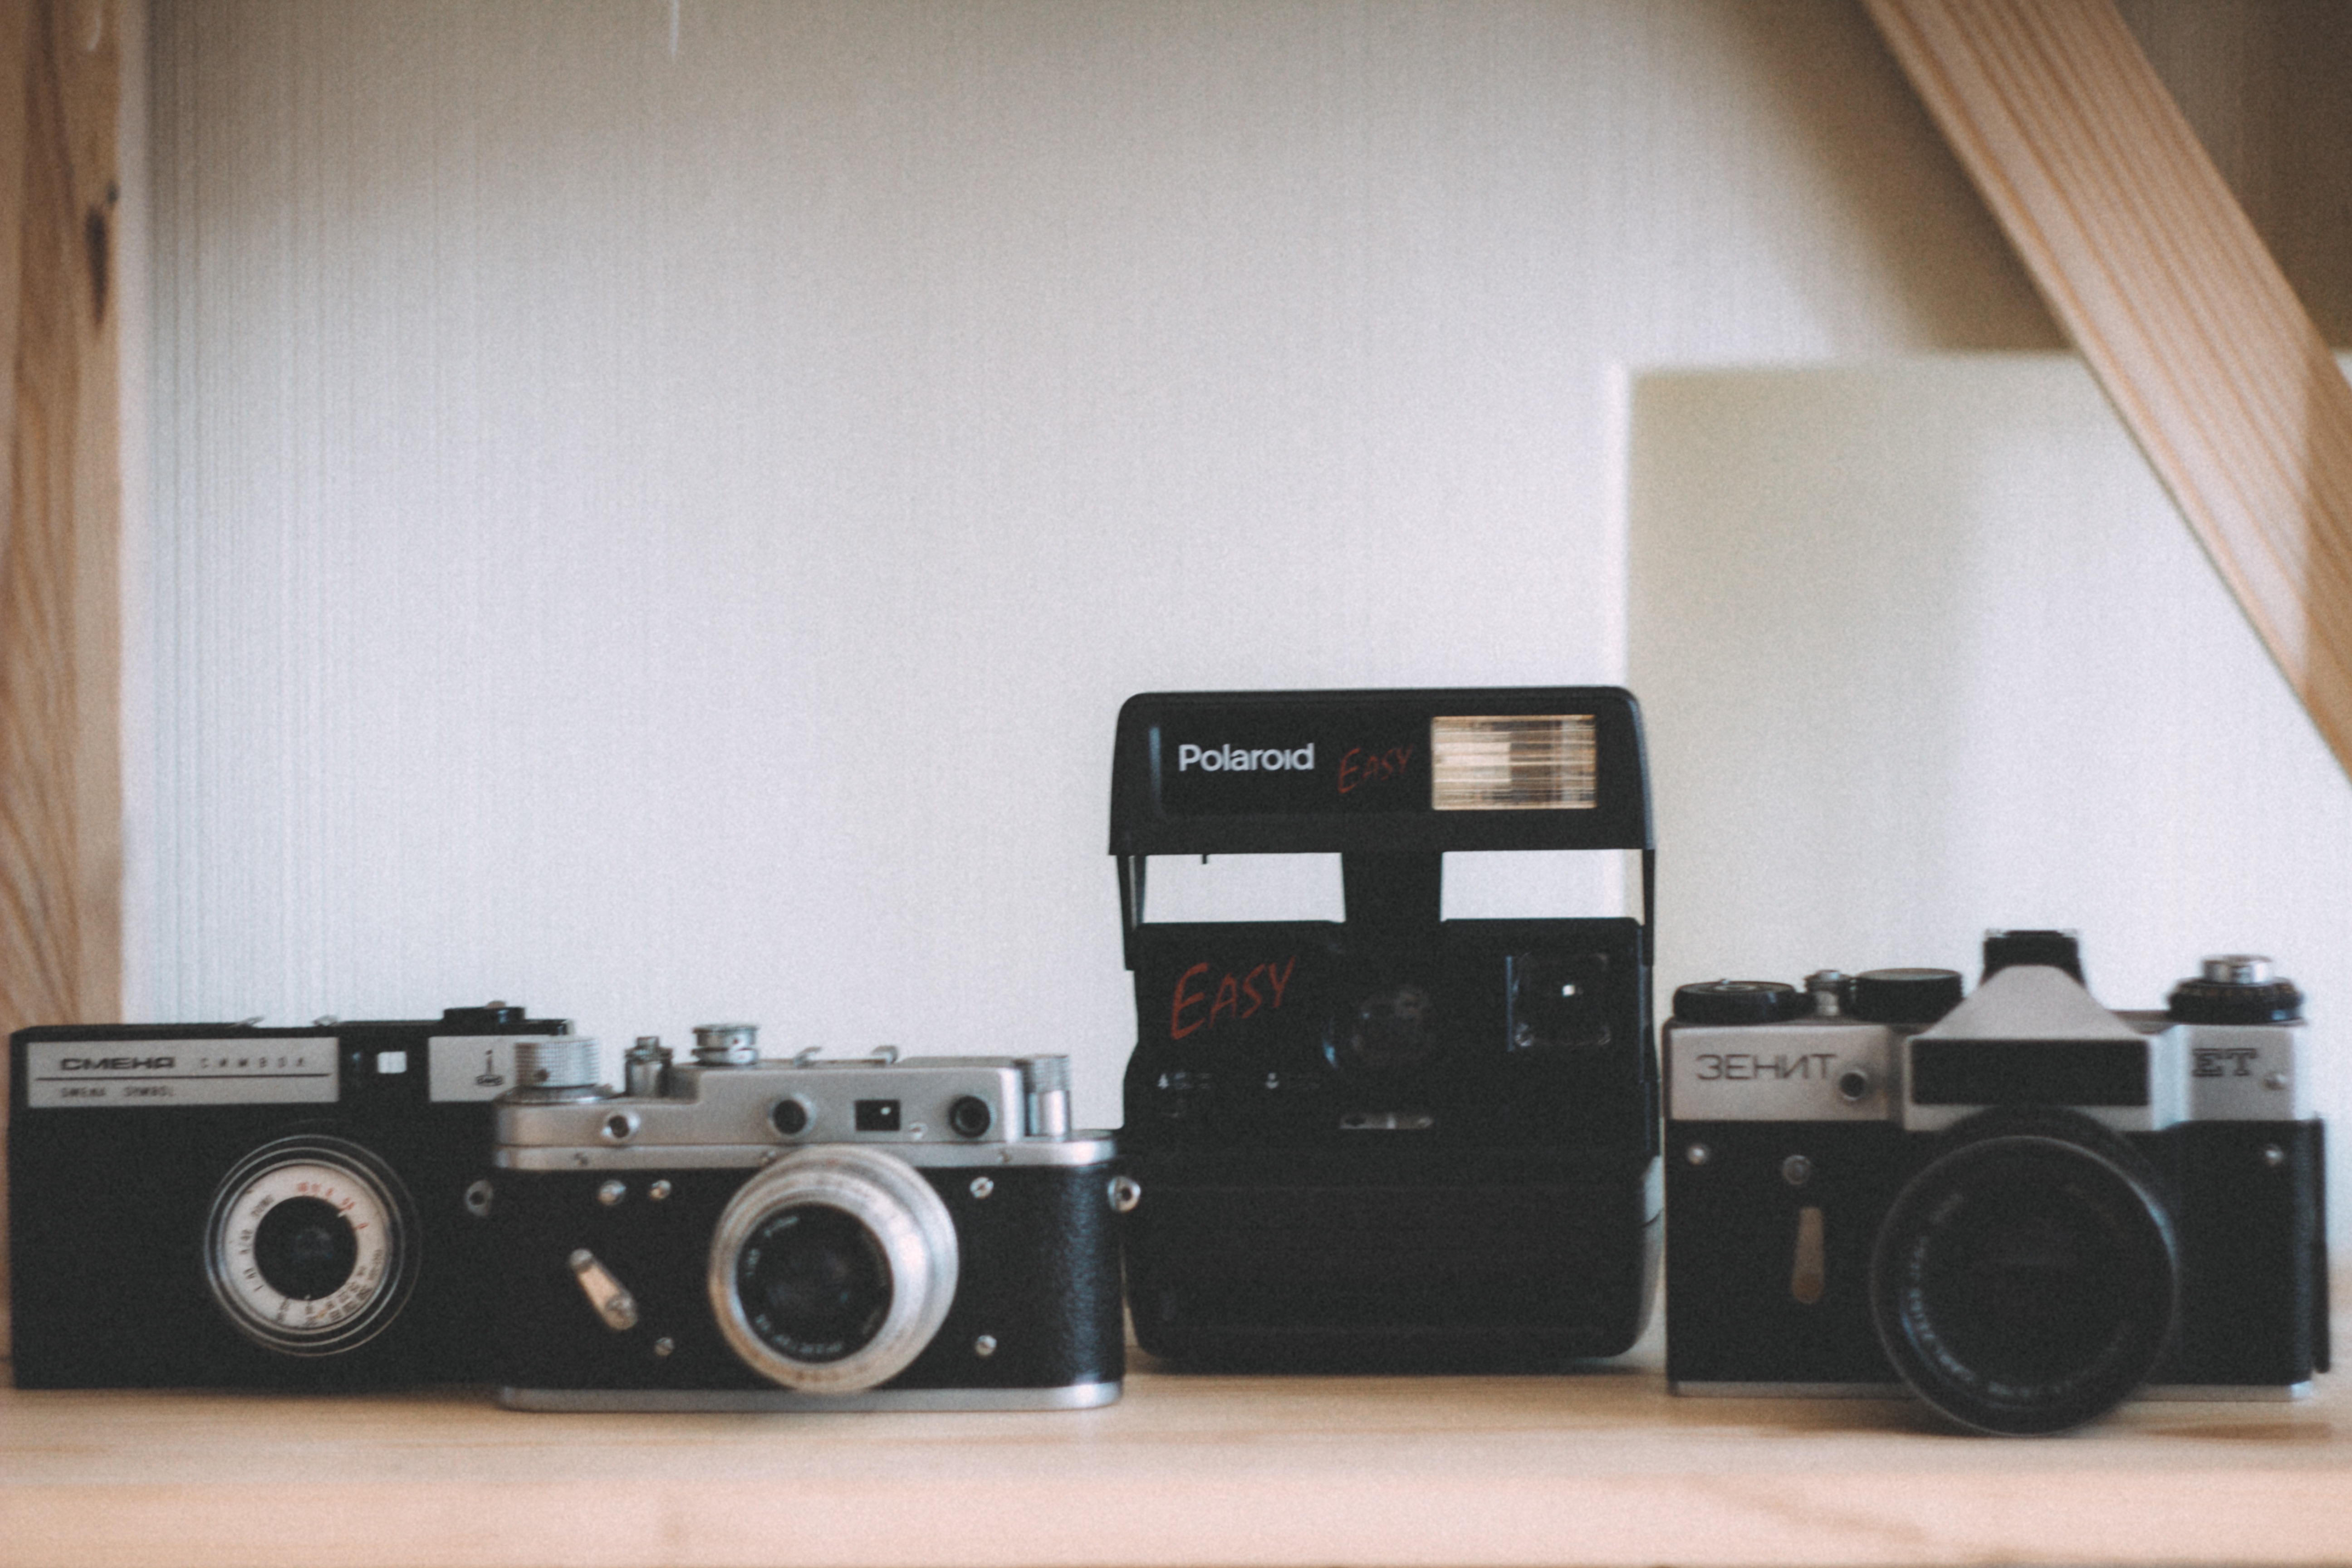
camera, room, digital camera, electronics, single lens reflex camera, cameras optics, stereophonic sound